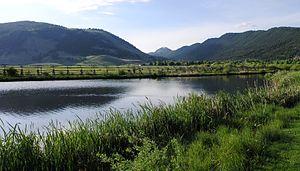
Le National Elk Refuge est situé dans l'État américain du Wyoming et a été créé en 1912 pour protéger l'habitat et servir de refuge pour le plus grand troupeau de wapiti sauvages.